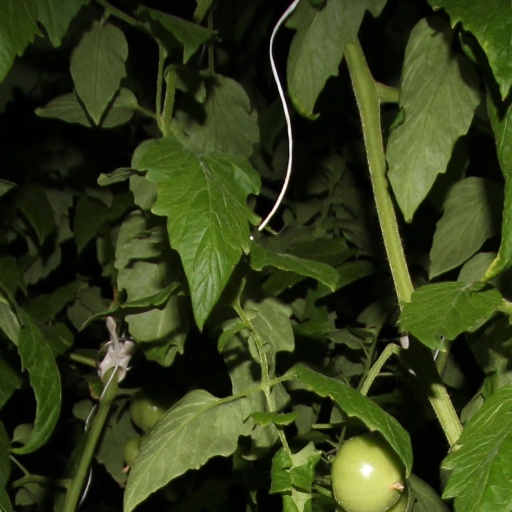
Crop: tomato